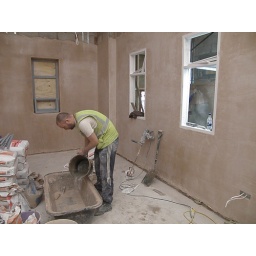
Preparing more plaster in the new rear meeting room. note-floor and walls complete, awaiting windows and painting.